The Disreputable History of Frankie Landau-Banks

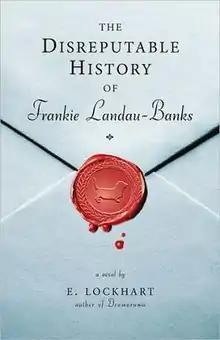
First edition

The Disreputable History of Frankie Landau-Banks is a young-adult novel written by American author E. Lockhart. It was published on the 25 March 2008 by Disney-Hyperion.